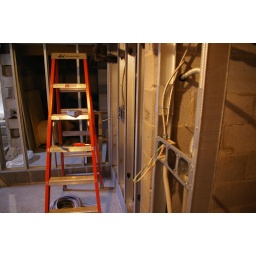
framing in box office area